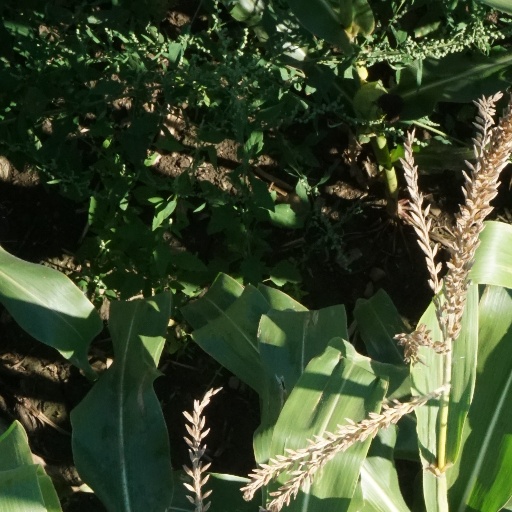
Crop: maize; corn